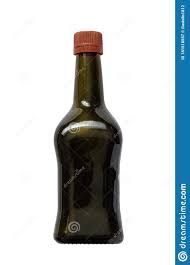
Label: glass